Suppressive fire

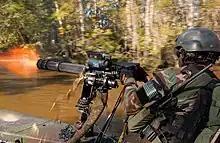
A U.S. Navy Special Warfare Combat Crewman uses a minigun on a riverine vessel to lay suppressive fire during a "hot extraction" training exercise

In military science, suppressive fire is "fire that degrades the performance of an enemy force below the level needed to fulfill its mission". When used to protect exposed friendly troops advancing on the battlefield, it is commonly called covering fire. Suppression is usually only effective for the duration of the fire. It is one of three types of fire support, which is defined by NATO as "the application of fire, coordinated with the maneuver of forces, to destroy, neutralise or suppress the enemy".